Lian Li

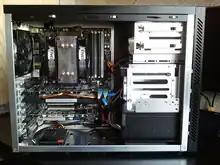
Inside of a Lian Li PC-A05FN computer case

Lian Li Industrial Co., Ltd. is a Taiwanese computer case and accessories manufacturer. It is one of the largest manufacturers of aluminium computer cases in Taiwan and is also a major world competitor in the premium aftermarket computer case industry.